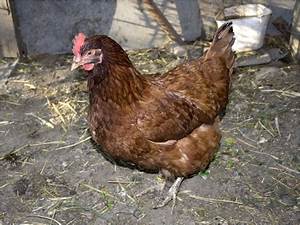
Label: gallina